Padgett-Thomas Barracks

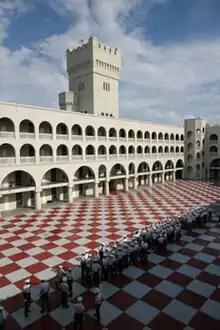
Inside PT Barracks

The barracks is a rectangular shape, originally constructed of masonry with a stucco exterior. It surrounds a central quadrangle, with red and white checkerboard. Each cadet room opens onto a gallery facing the quadrangle. Rooms are approximately by with oak floors, and contain a sink and rifle rack. Like all of the barracks at The Citadel, each corner contains a spiral staircase, and unique to PT Barracks two additional staircases rise alongside the tower.